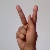
The image shows a hand gesture representing the letter 'K' in Indian Sign Language.